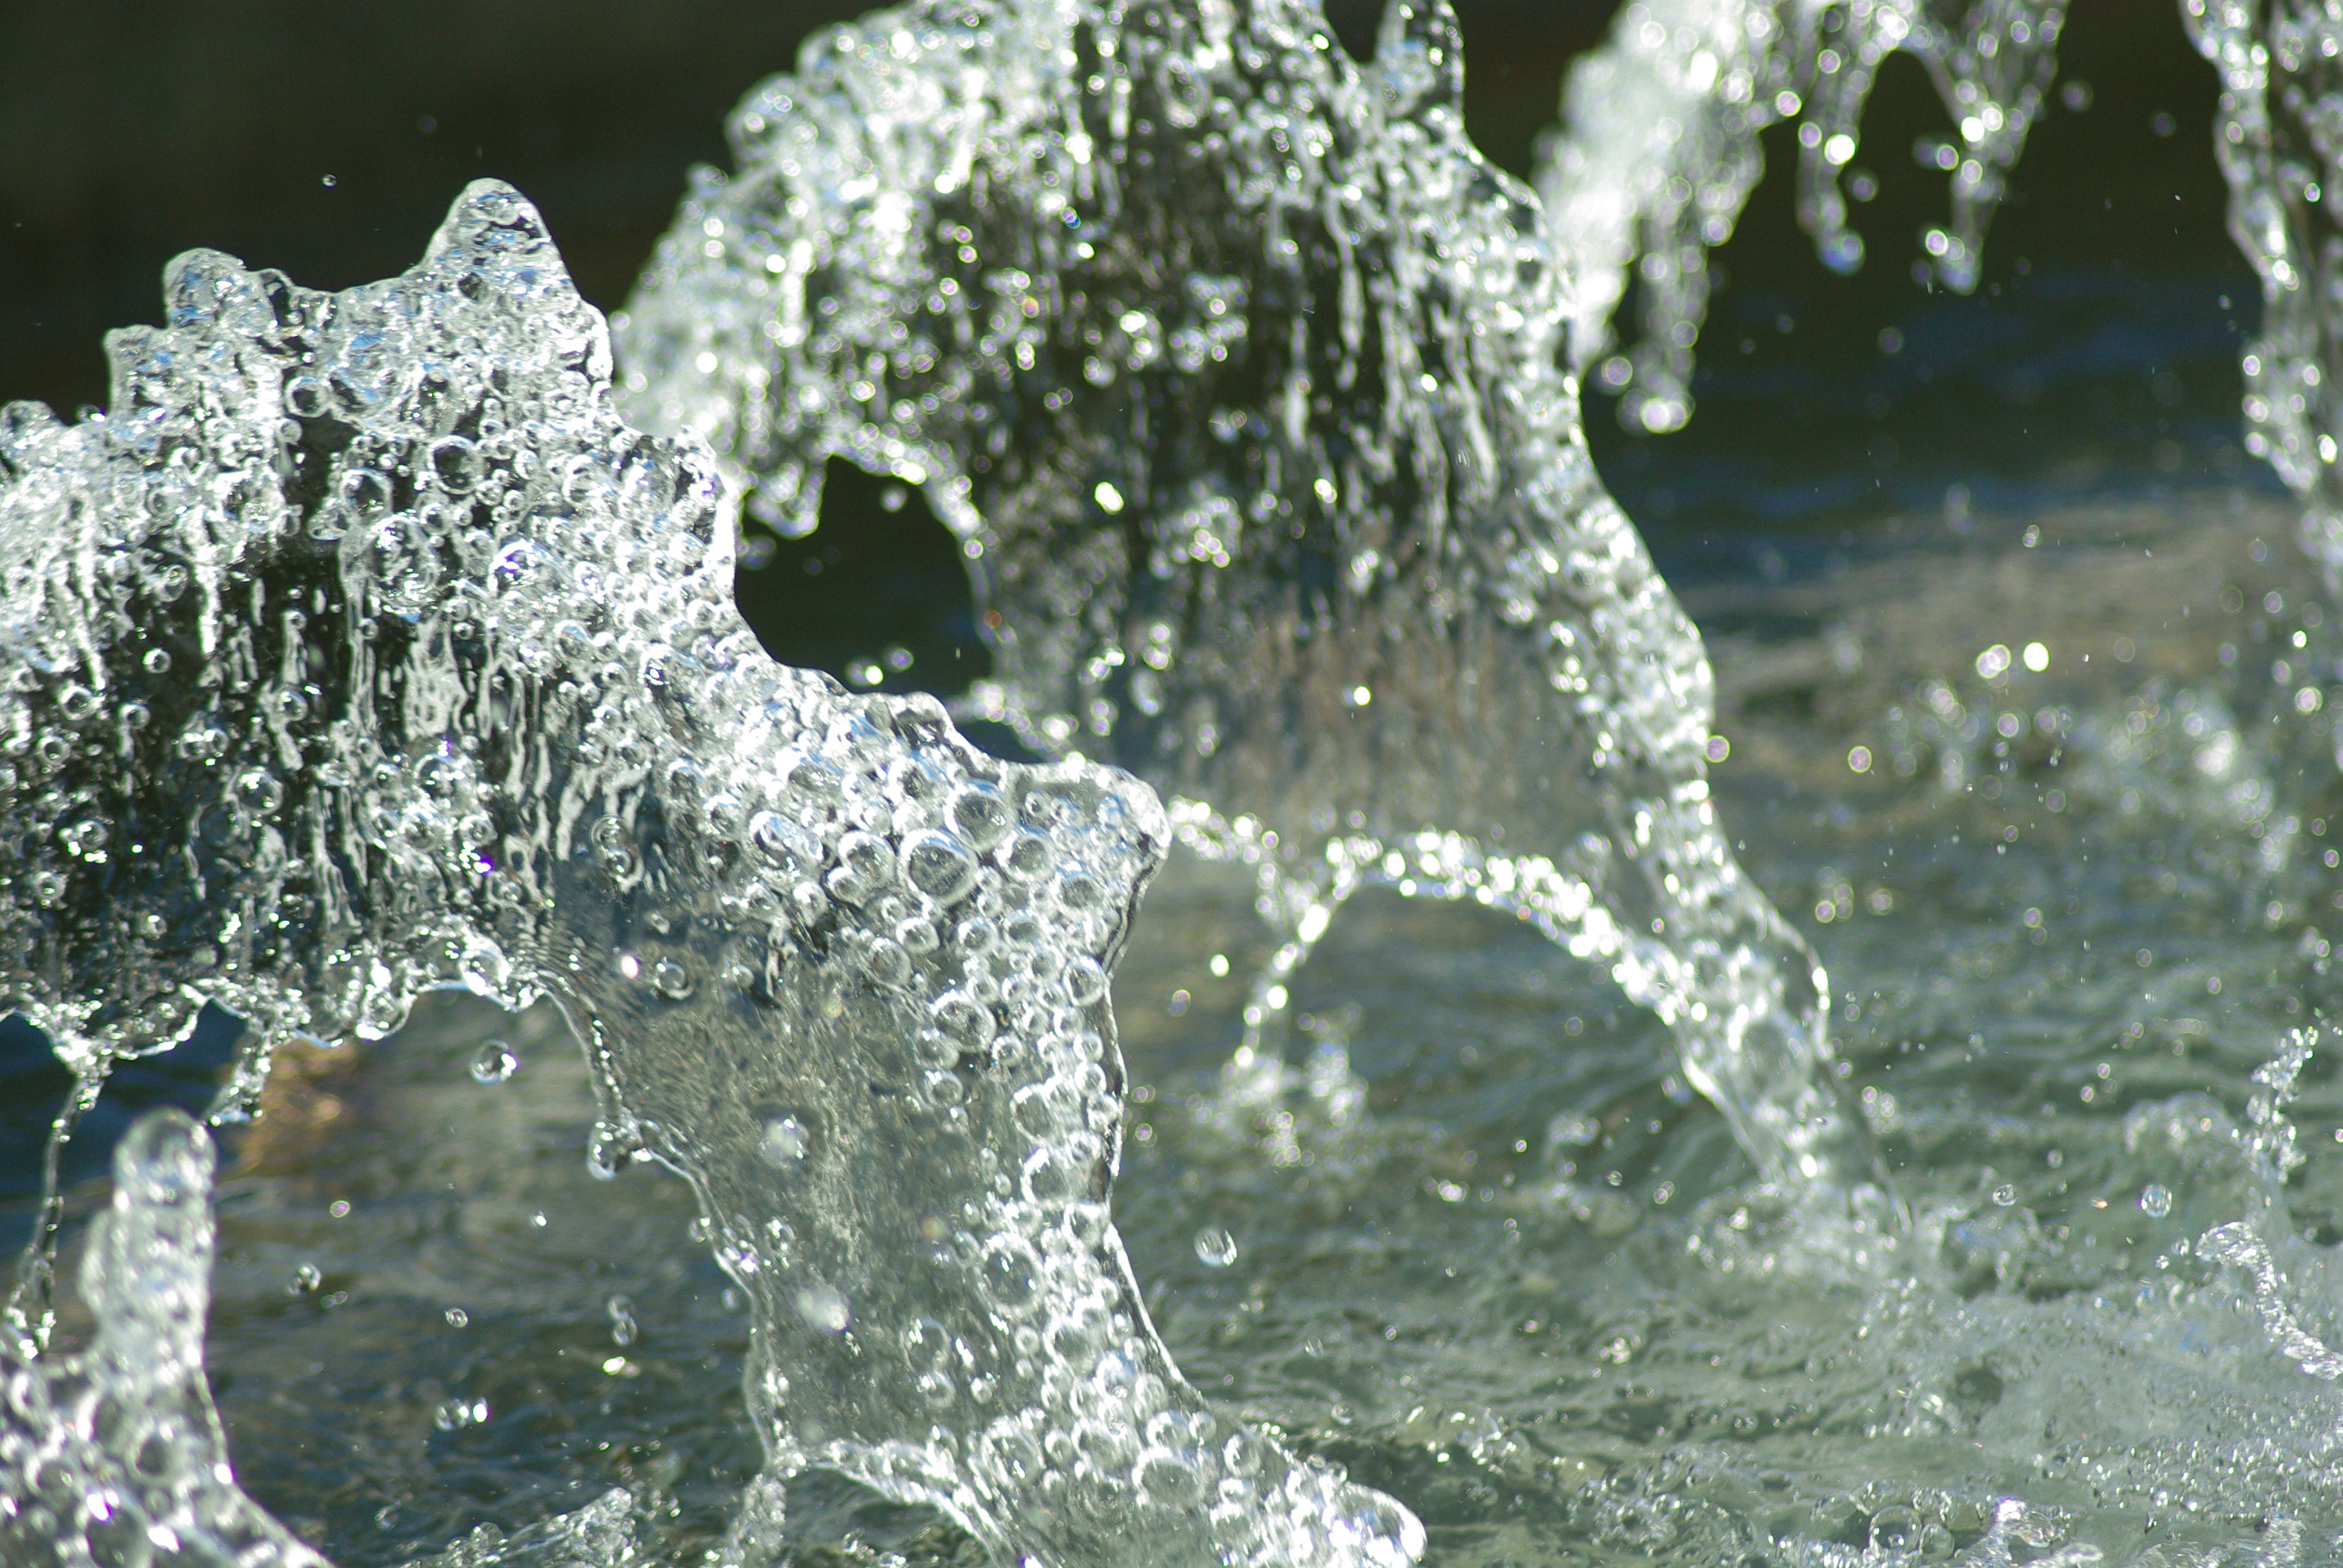
tree, water, branch, snow, winter, leaf, flower, frost, ice, cascade, bubbles, freezing, drops of water